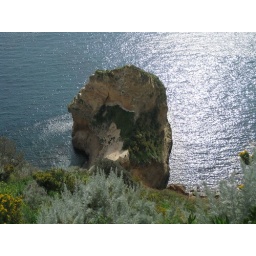
closeup of a rock in the water